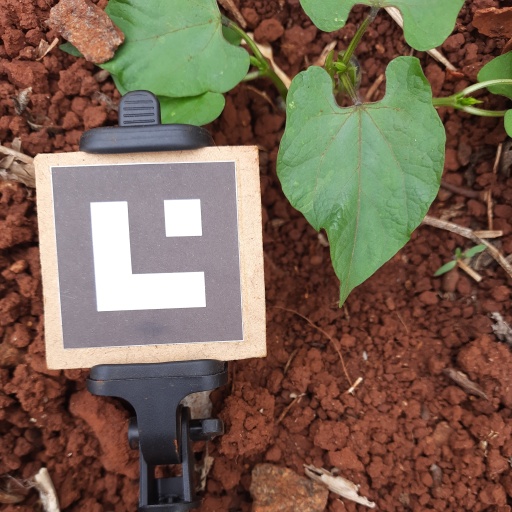
Observations: wavy surface, no eating holes, under shade